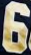
Number: 6